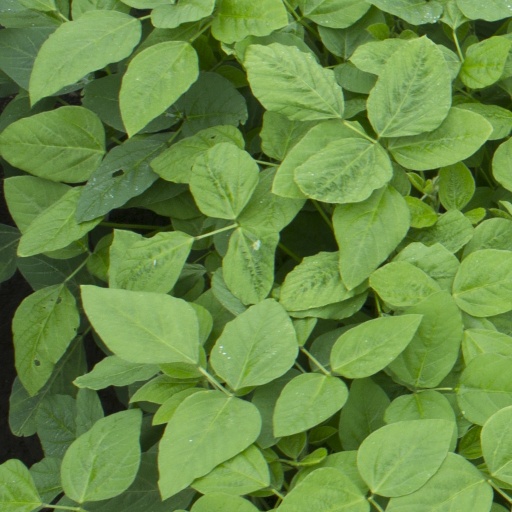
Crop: soybean